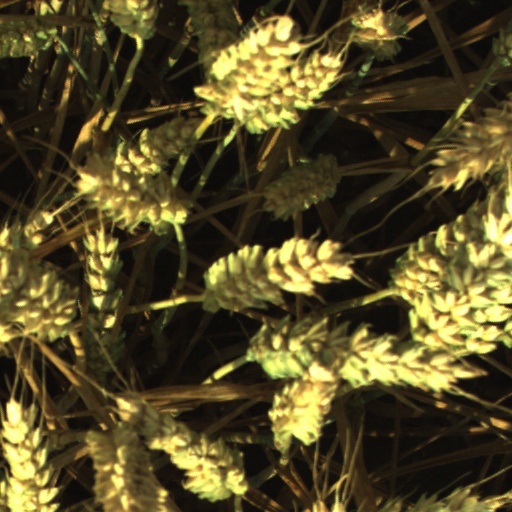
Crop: wheat